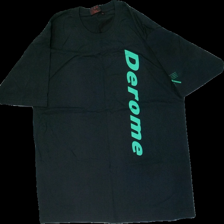
View: front
Type: T-shirt
Category: Unisex
Brand: Not in the list
Brand text on label: On Parade
Colors: Black, Green
Material: 100% cotton
Pattern: Logo print
Cut: Regular, C-collar
Size: XL
Price range: <50
Recommended usage: Export